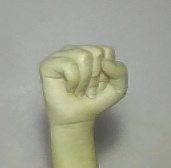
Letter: saad